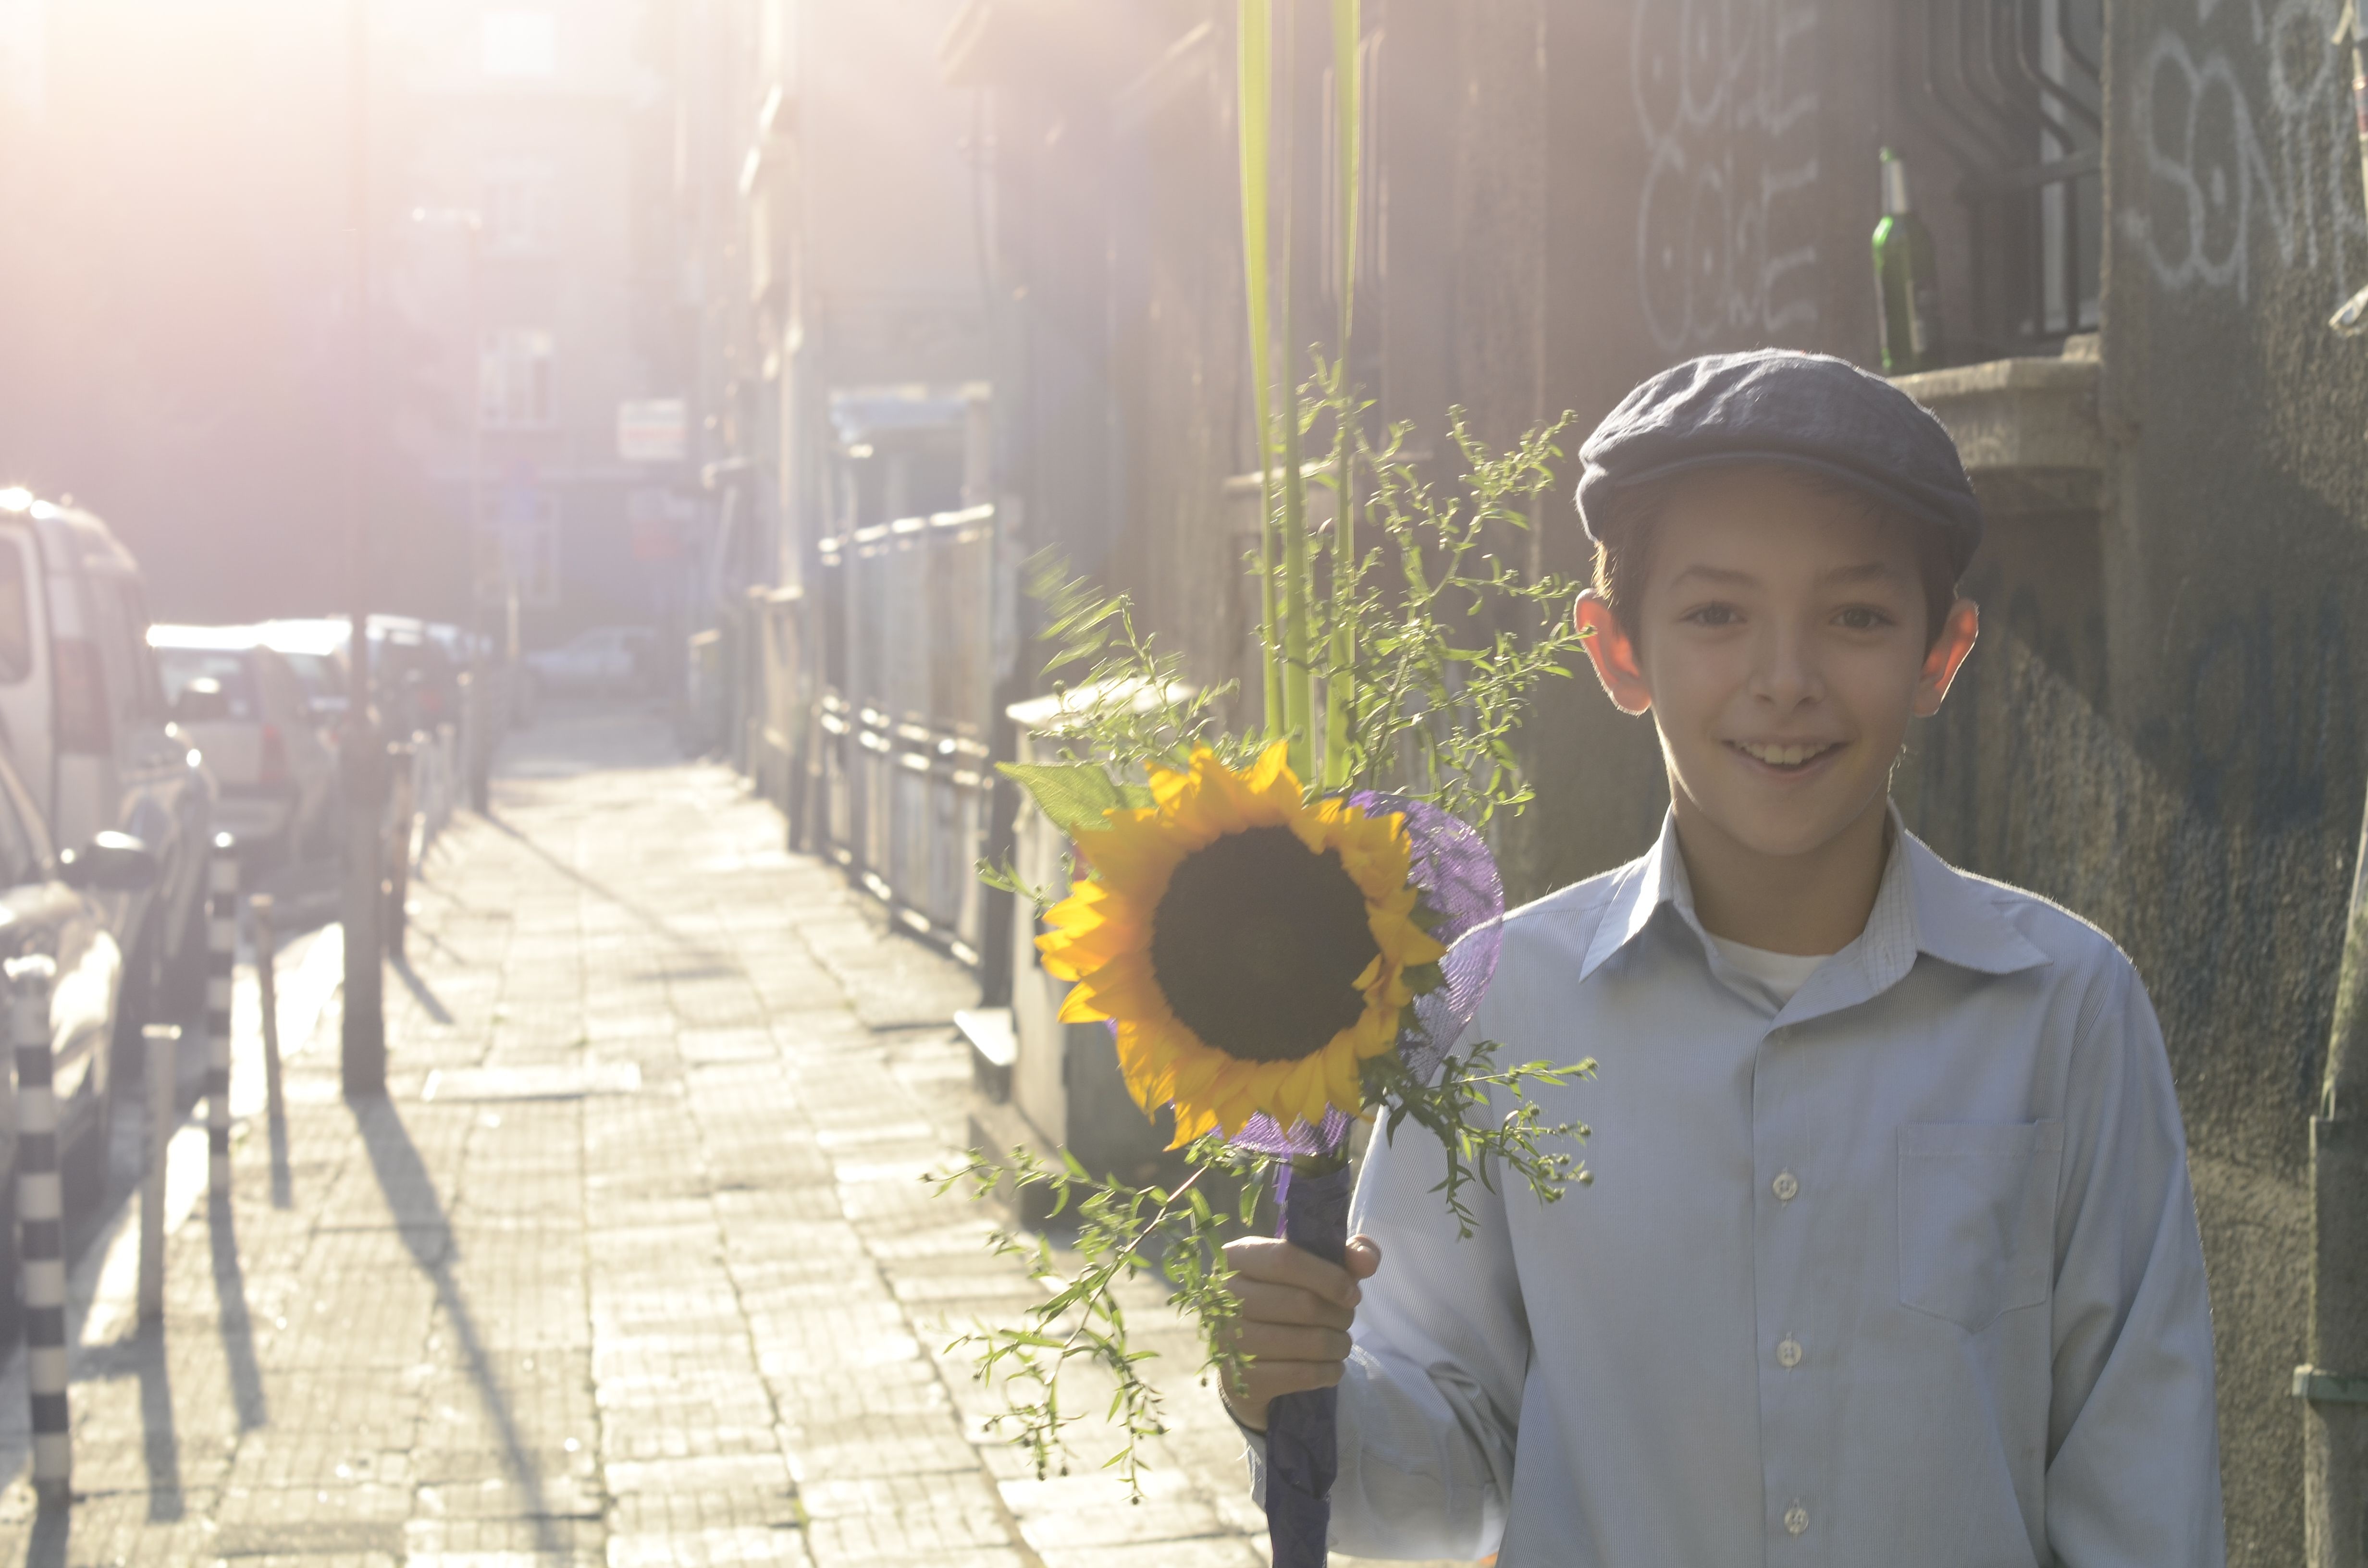
people, sun, flower, boy, kid, portrait, young, spring, child, childhood, sunflower, infant, toddler, photograph, school